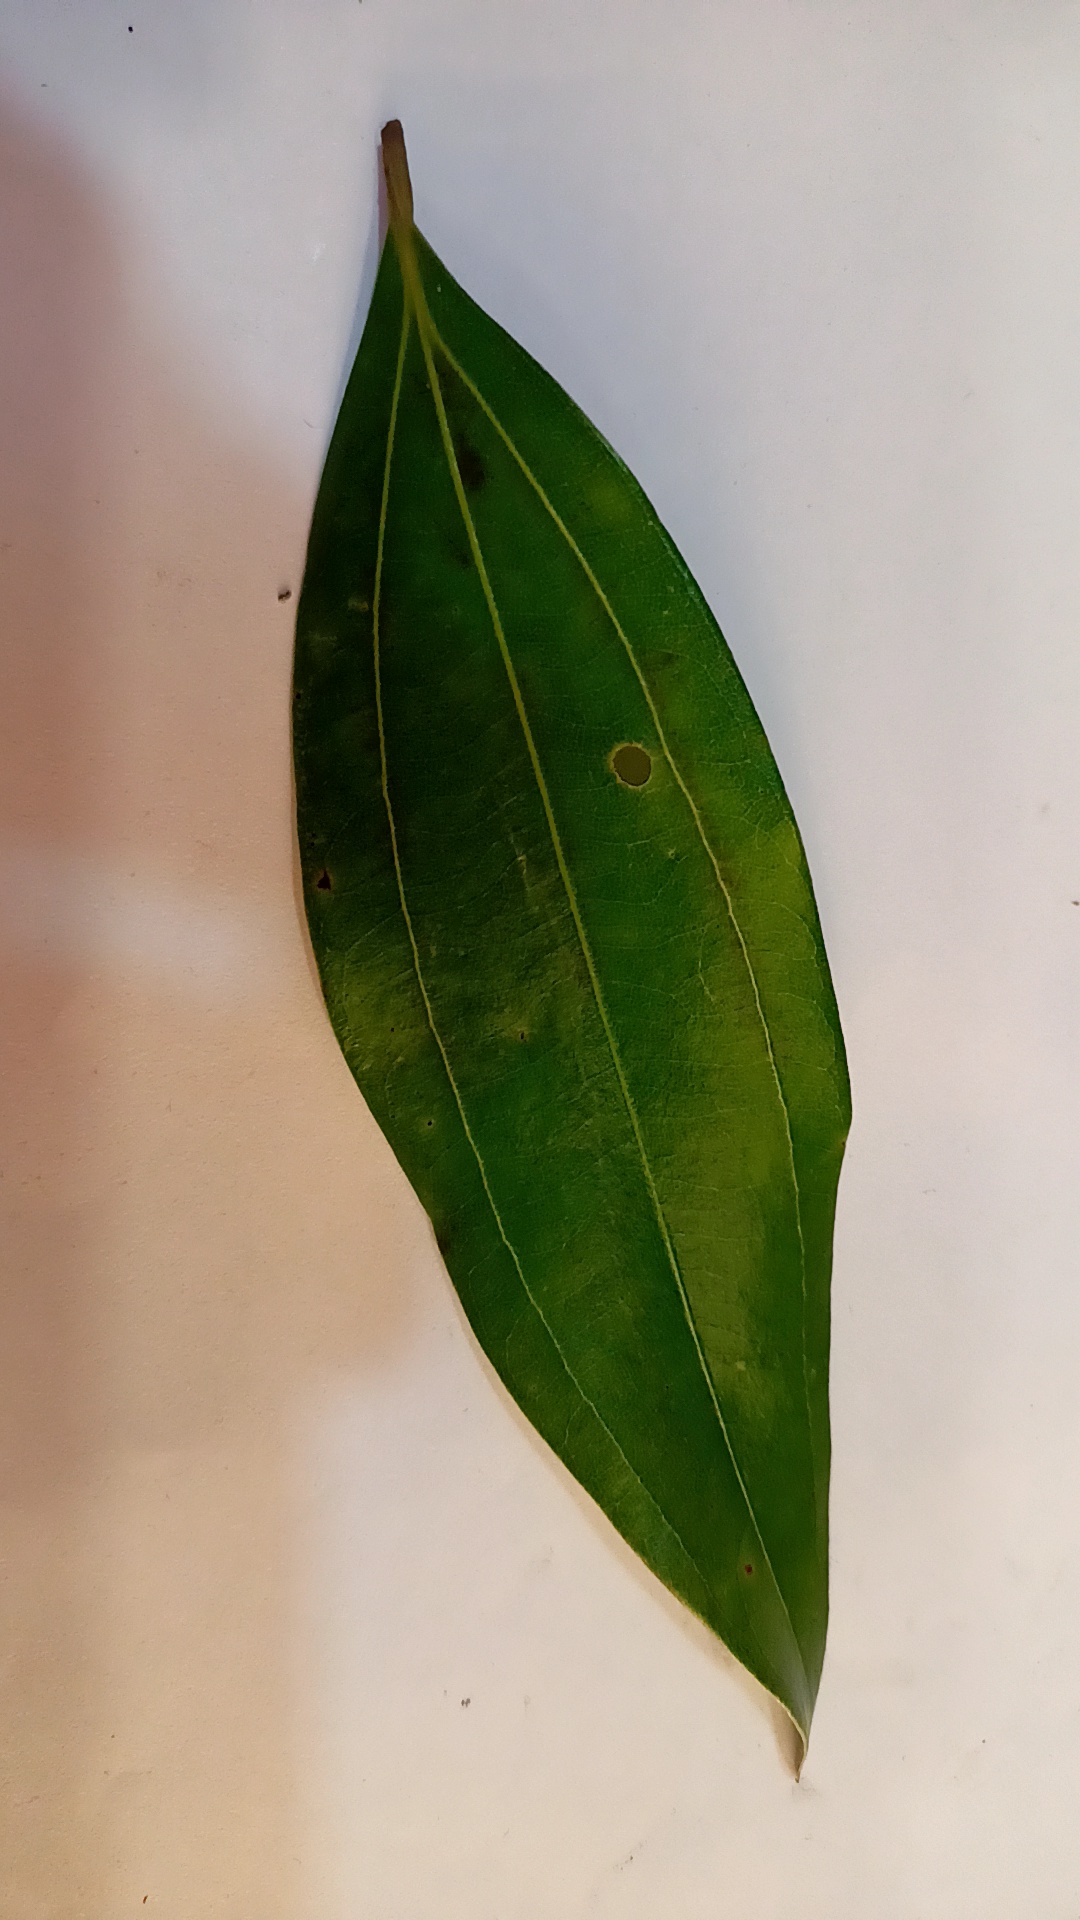
Label: Disease